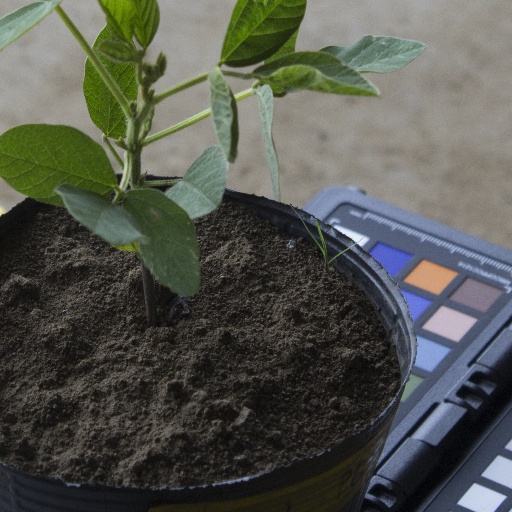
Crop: soybean